Tumor-infiltrating lymphocytes

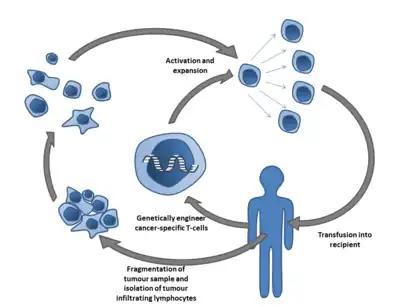
Cancer specific T-cells can be obtained by fragmentation and isolation of tumor infiltrating lymphocytes, or by genetically engineering cells from peripheral blood. The cells are activated and grown prior to transfusion into the recipient (tumor bearer).

In Adoptive T cell transfer therapy, TILs are expanded "ex vivo" from surgically resected tumors that have been cut into small fragments or from single cell suspensions isolated from the tumor fragments. Multiple individual cultures are established, grown separately and assayed for specific tumor recognition. TILs are expanded over the course of a few weeks with a high dose of IL-2 in 24-well plates. Selected TIL lines that presented best tumor reactivity are then further expanded in a "rapid expansion protocol" (REP), which uses anti-CD3 activation for a typical period of two weeks. The final post-REP TIL is infused back into the patient. The process can also involve a preliminary chemotherapy regimen to deplete endogenous lymphocytes in order to provide the adoptively transferred TILs with enough access to surround the tumor sites. This chemotherapy regimen is given 7 days before the expanded TIL infusion. This involves pretreatment with a combination of fludarabine and cyclophosphamide. Lympho-depletion is thought to eliminate the negative effects of other lymphocytes that may compete for growth factors and decrease anti-tumor effects of the TILs, depleting regulatory or inhibitory lymphocyte populations.